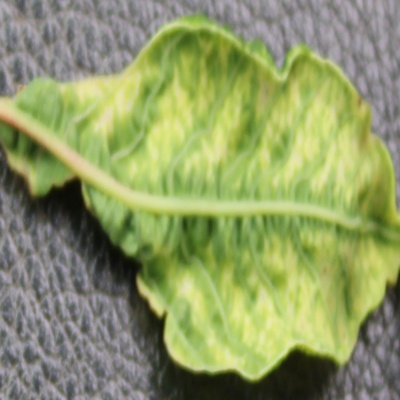
Crop: Cassava
Condition: mosaic